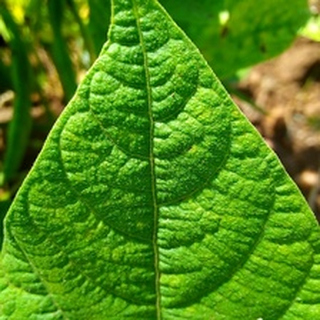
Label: healthy_bean